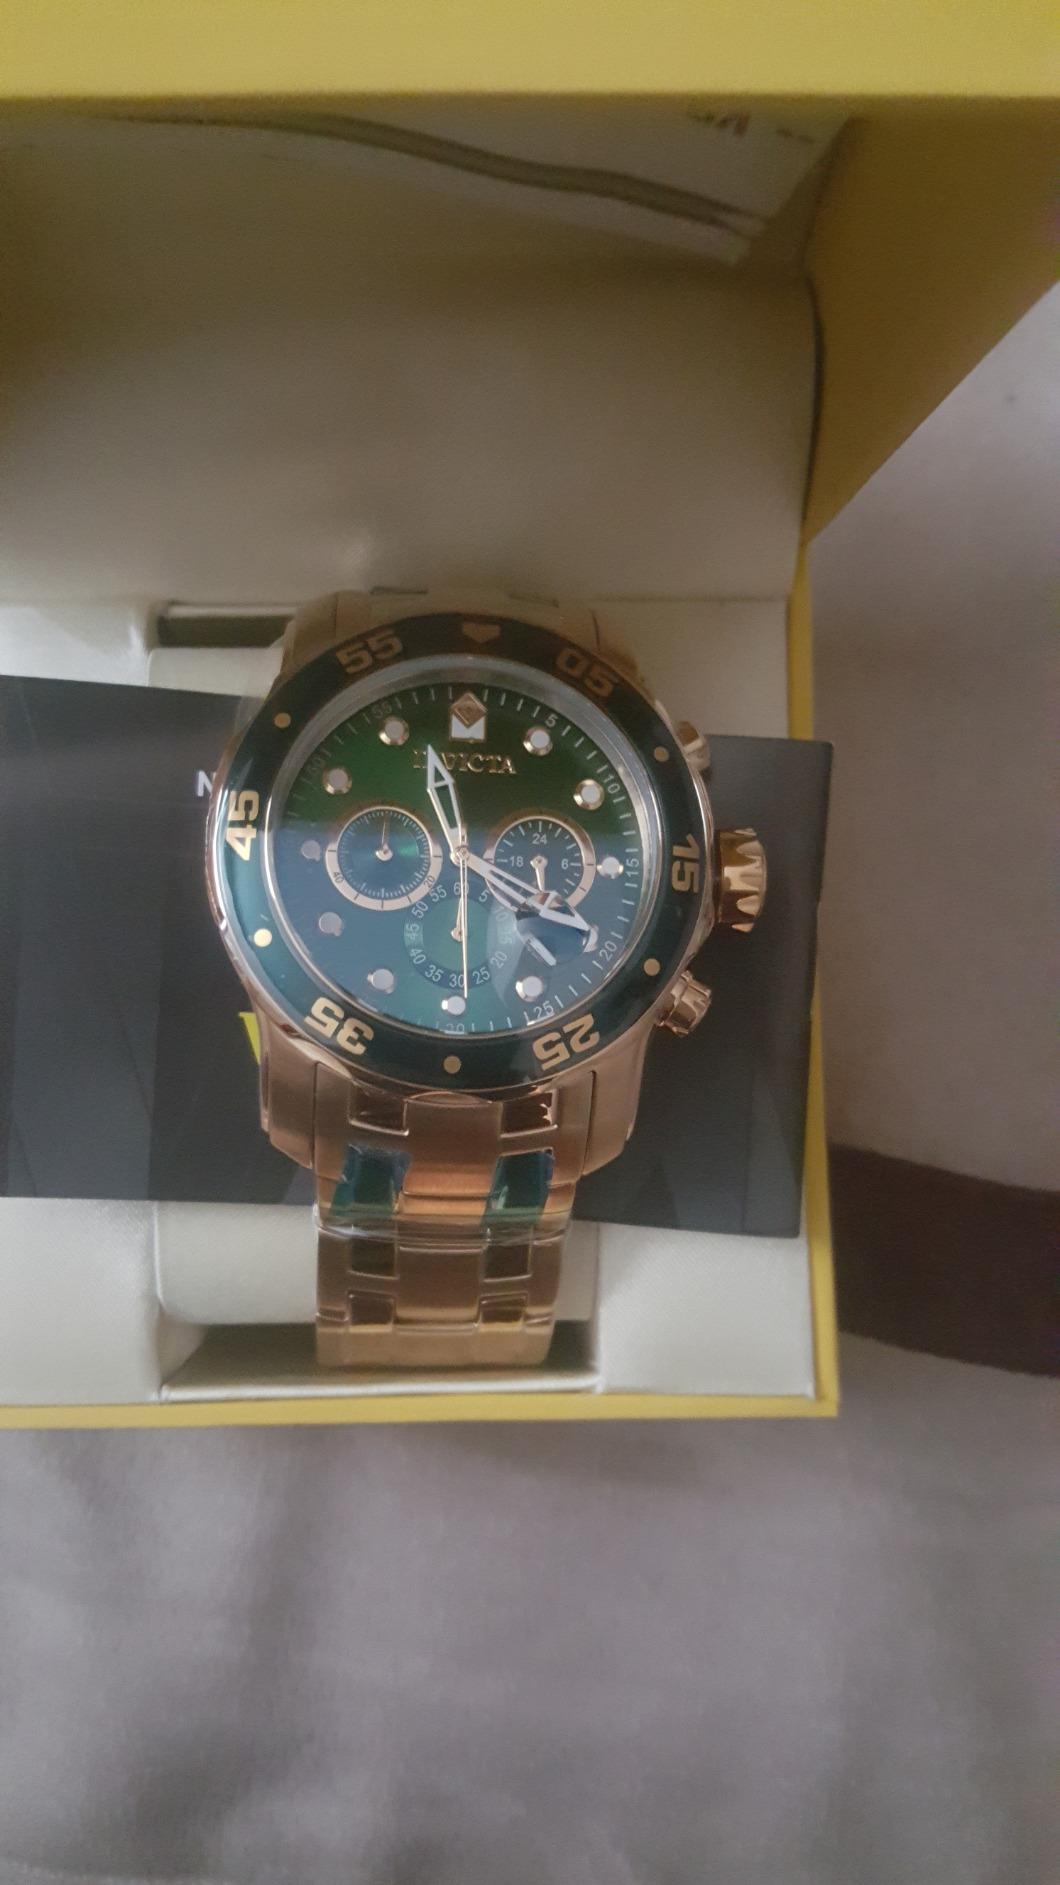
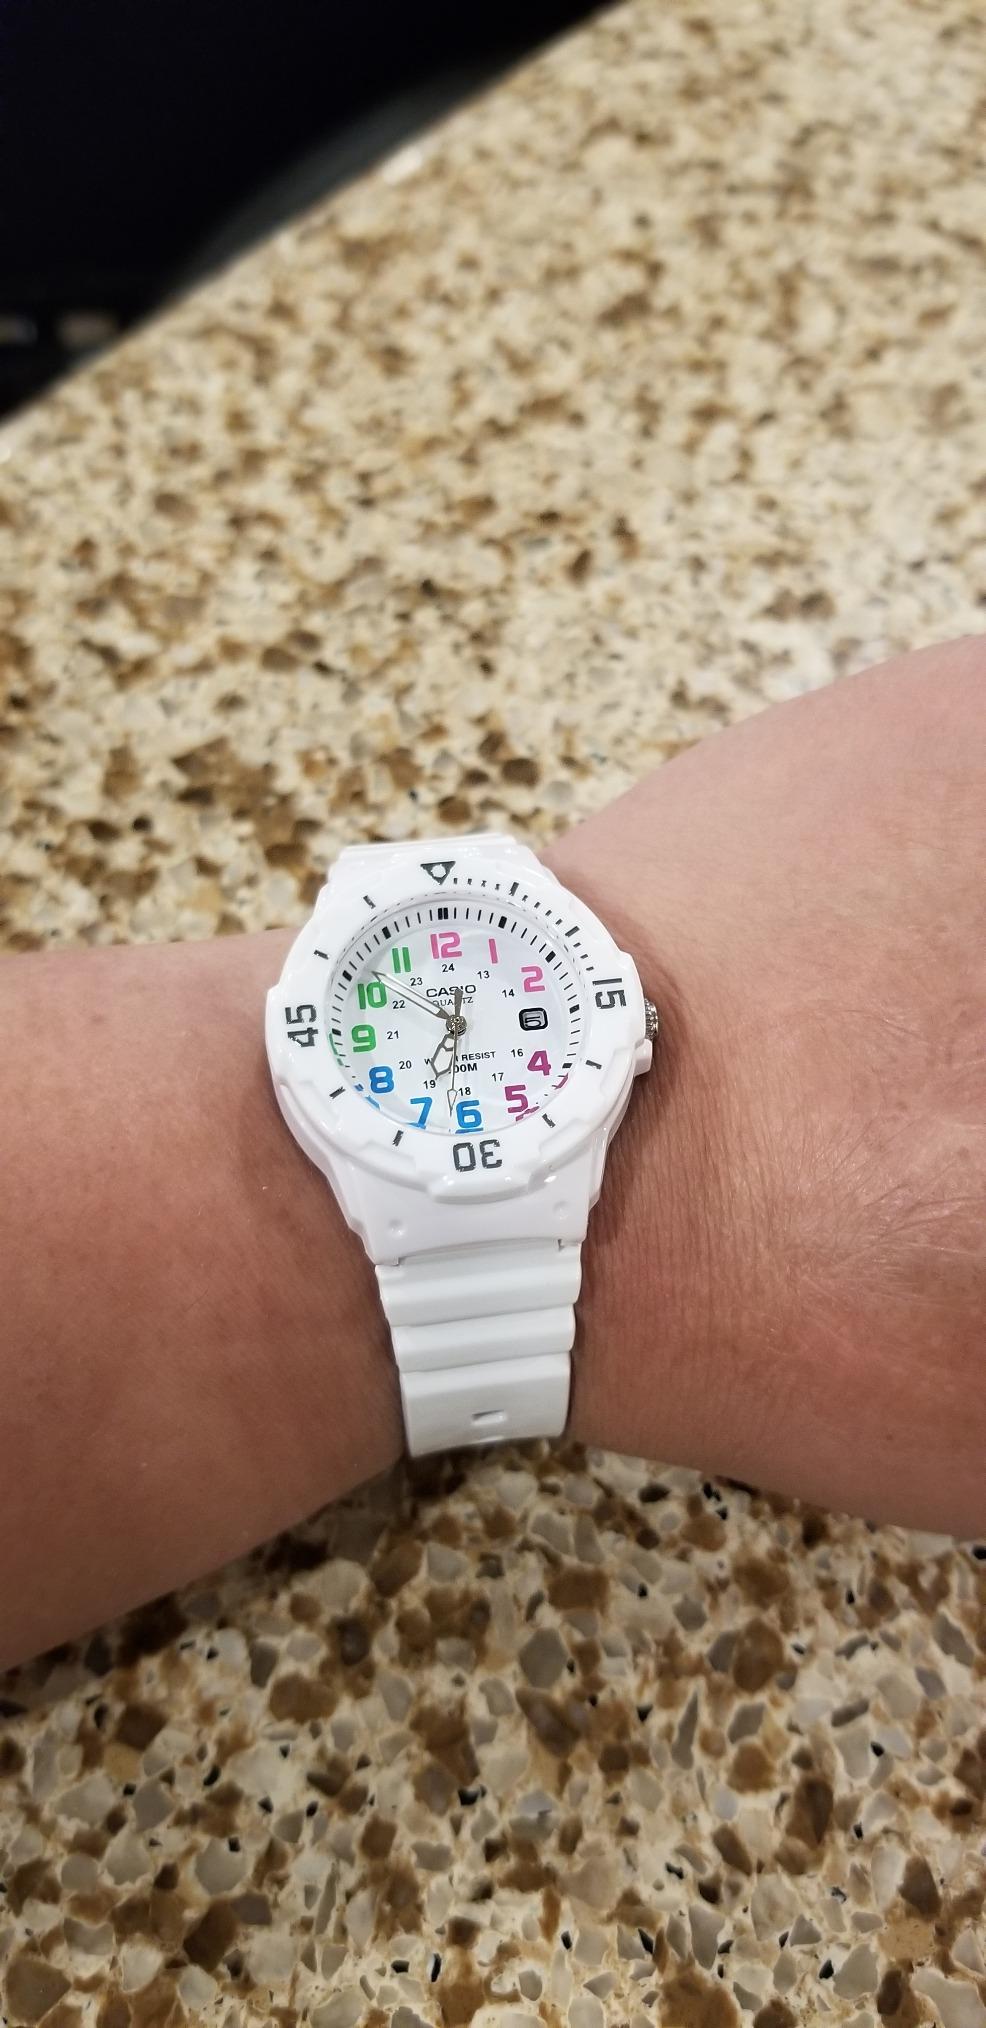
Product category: accessories_watch
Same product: no